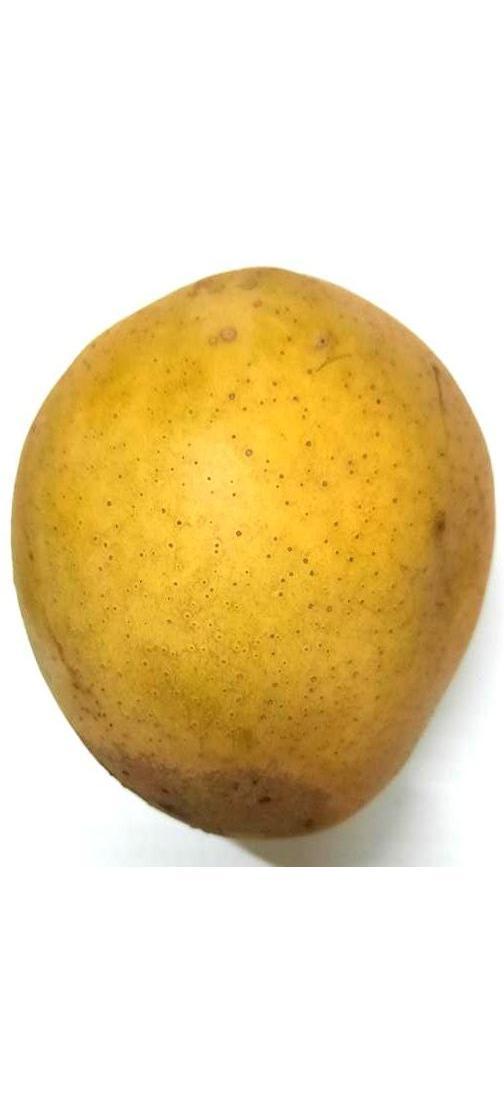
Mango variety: Himsagor